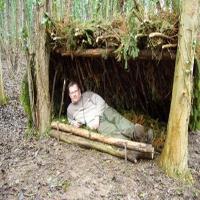
Weather: cloudy or overcast